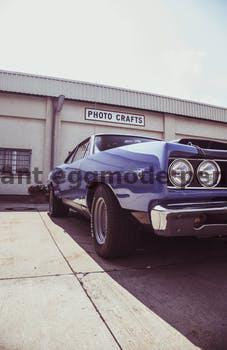
Label: Watermark